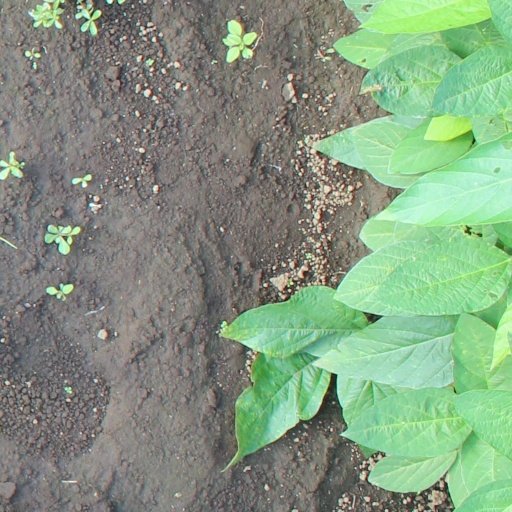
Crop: soybean